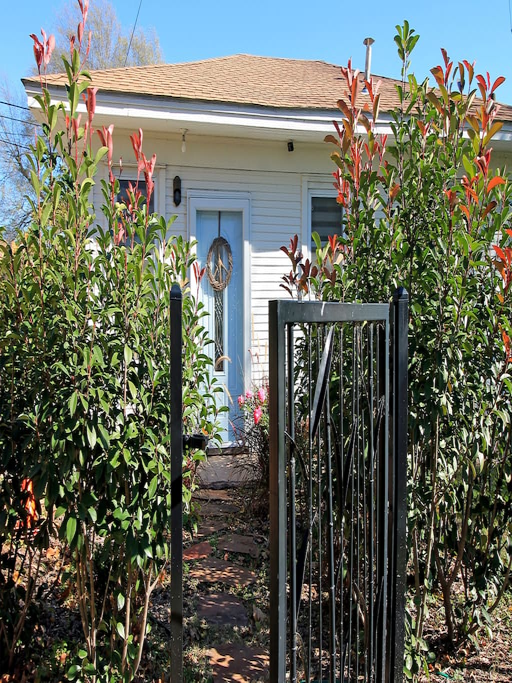
the gate towards your private courtyard !